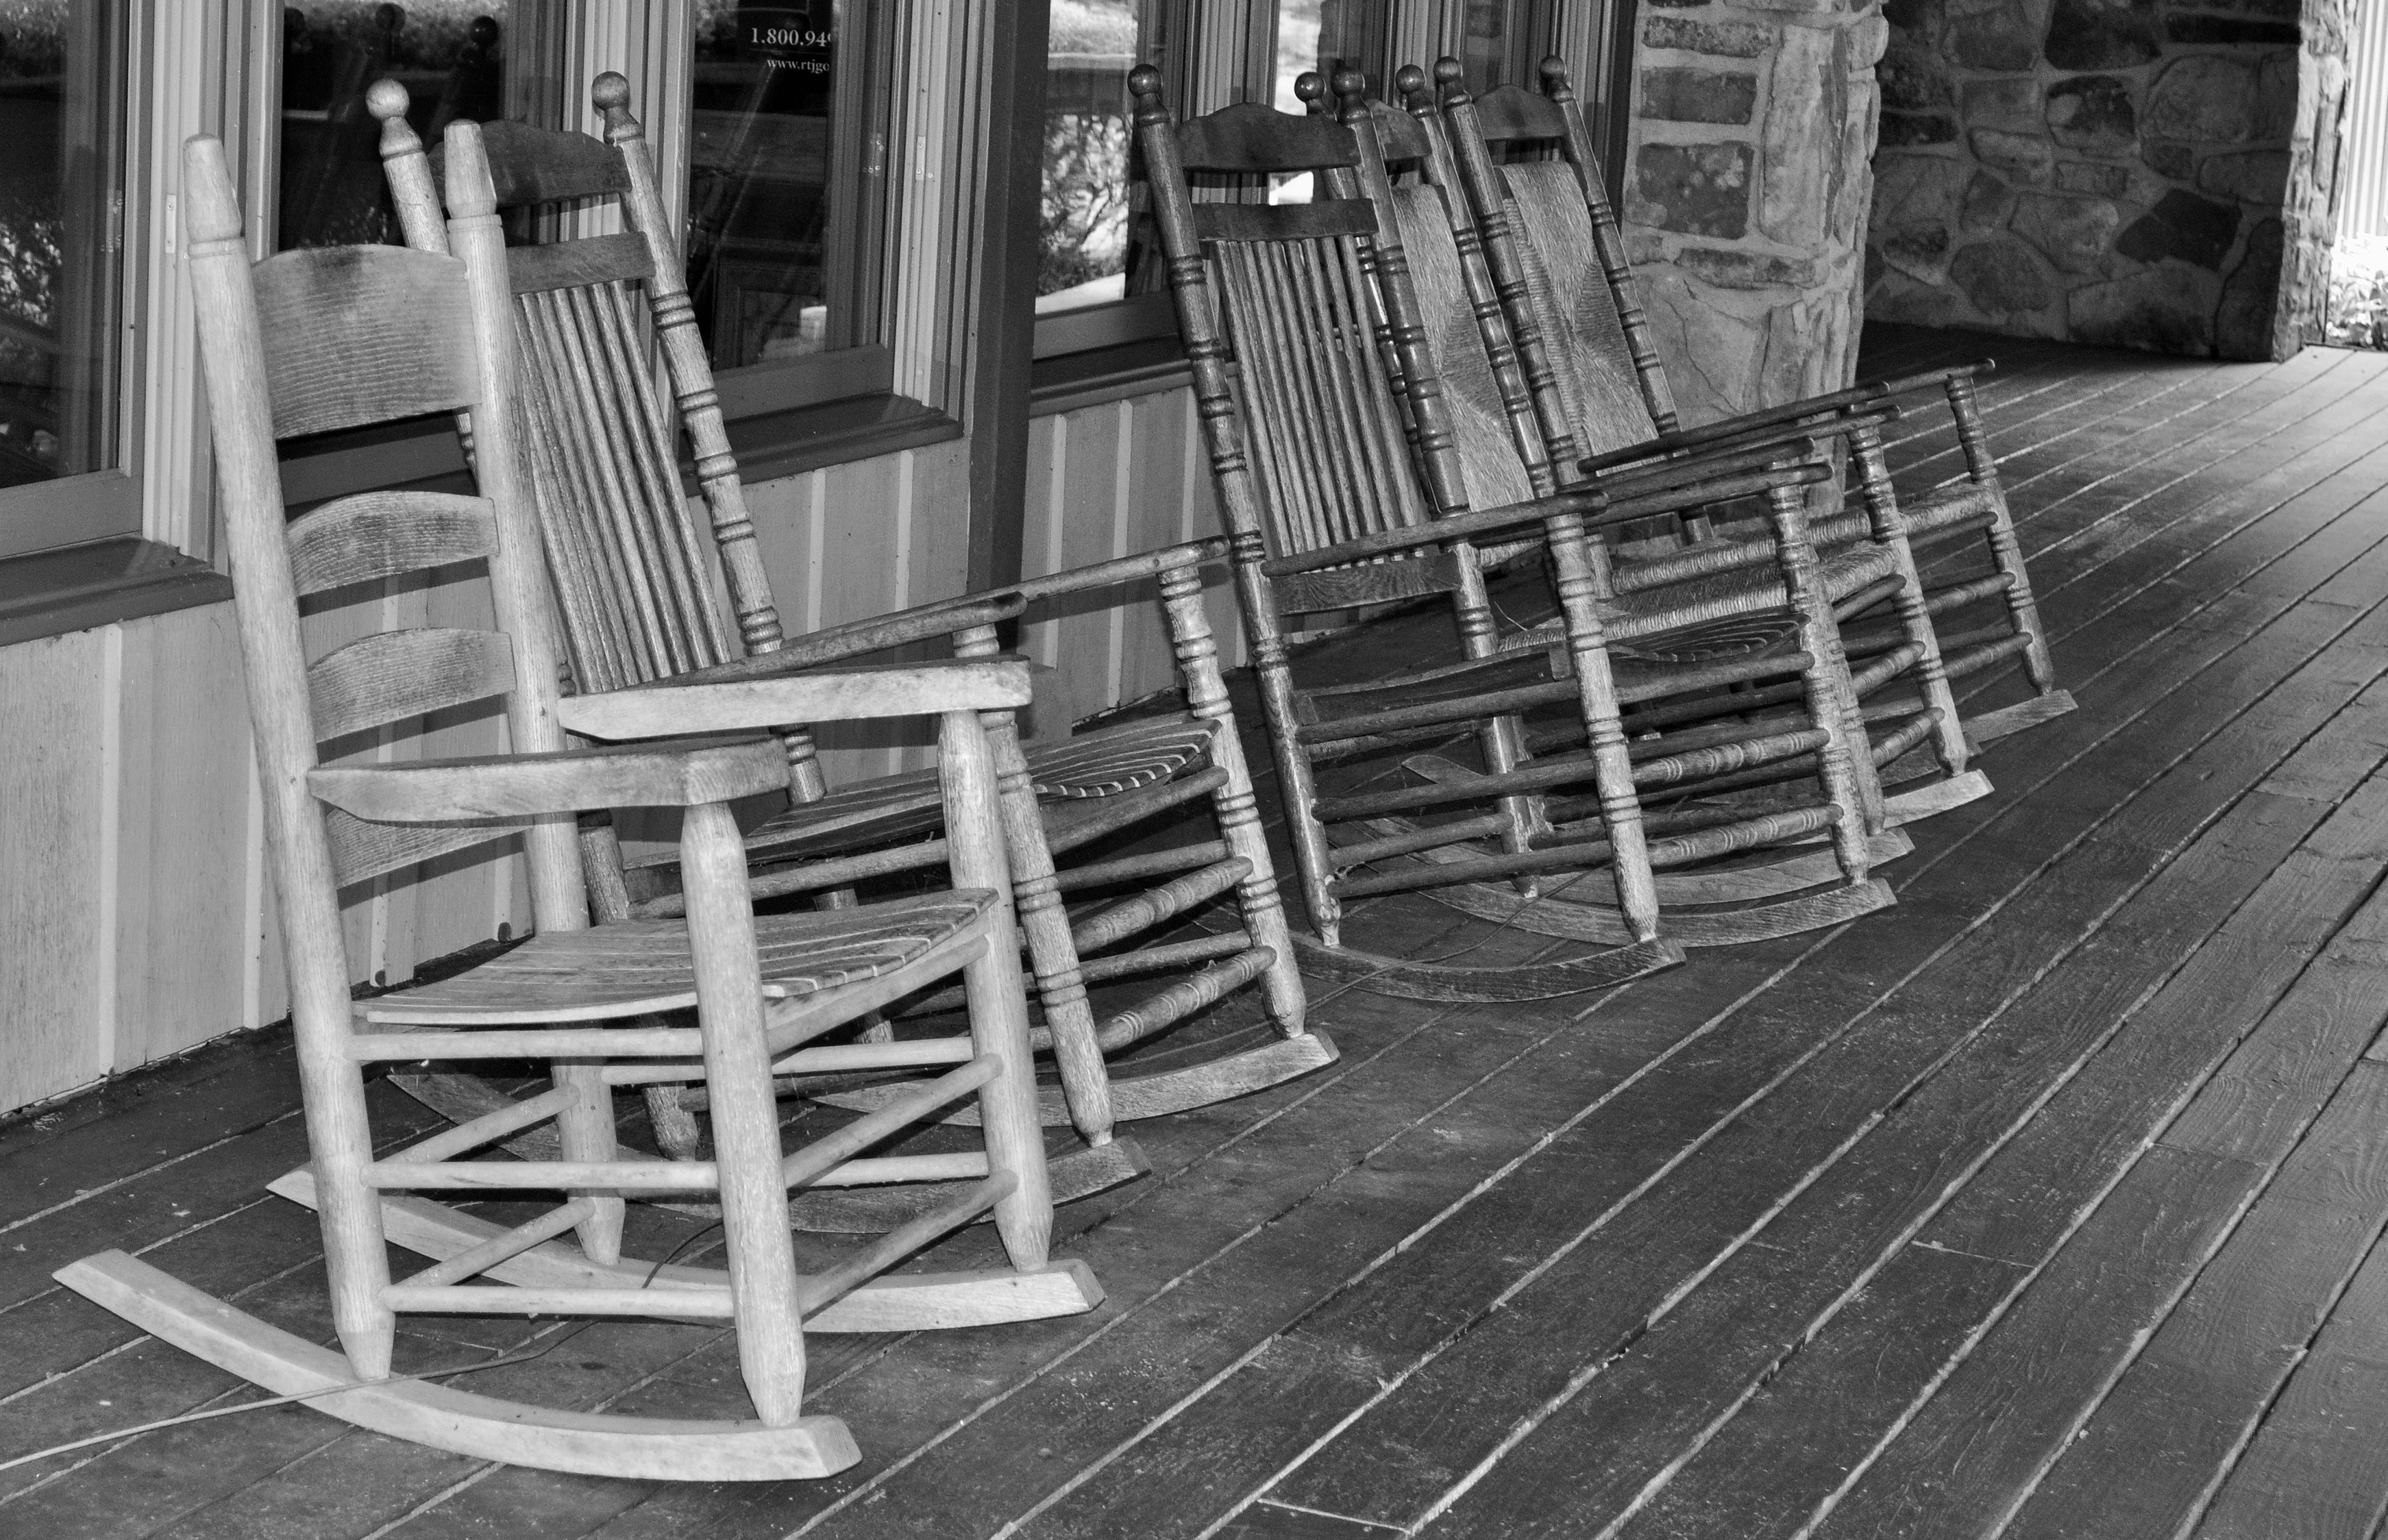
black and white, wood, white, chair, floor, tranquility, rest, black, furniture, monochrome, relaxation, design, stairs, rocking chair, shape, armchairs, monochrome photography, human positions